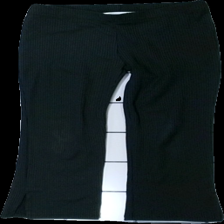
View: front
Type: Trousers
Category: Children
Brand: Lager 157
Colors: Black
Material: 100% poly
Cut: Regular
Season: All
Price range: 50-100
Recommended usage: Reuse
Description: Black trousers for kids from Lager 157, size 120. Good condition.